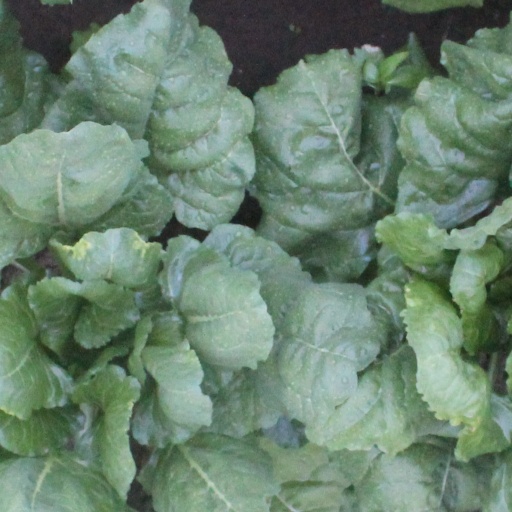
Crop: sugar beet